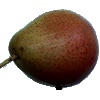
Label: Pear Forelle 1